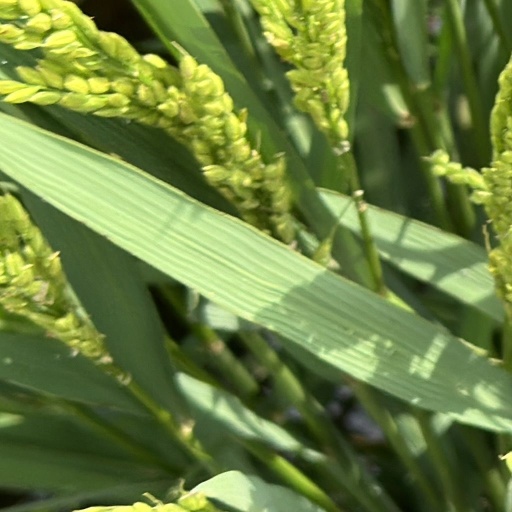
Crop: rice